Falmouth Art Gallery

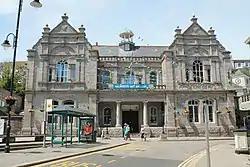
The Municipal Buildings in Falmouth (the gallery is on the upper floor)

Falmouth Art Gallery is a publicly funded art gallery in Cornwall, with one of the leading art collections in Cornwall and southwest England, which features work by old masters, major Victorian artists, British and French Impressionists, leading surrealists and maritime artists, children's book illustrators, automata, contemporary painters and printmakers. It is located on The Moor, on the upper floor of the Municipal Buildings above the Library in Falmouth, Cornwall.